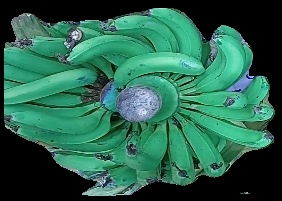
Variety: pachbale
Grade: grade3